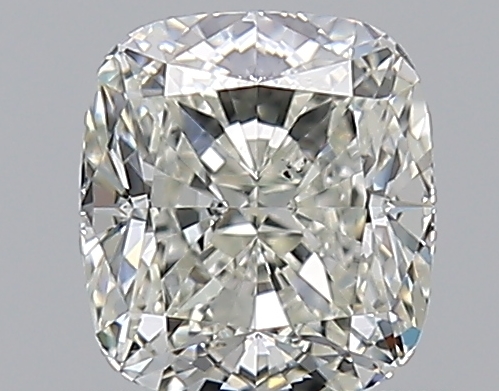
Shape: cushion
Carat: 1.02
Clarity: VS2
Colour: J
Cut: EX
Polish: EX
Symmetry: EX
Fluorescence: F
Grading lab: GIA
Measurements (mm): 5.91 x 5.36 x 3.72